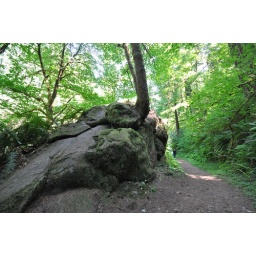
I think tree is now my weapon of choice in &amp;quot;rock paper scissors&amp;quot;